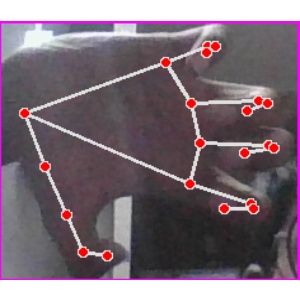
अक्षर: त